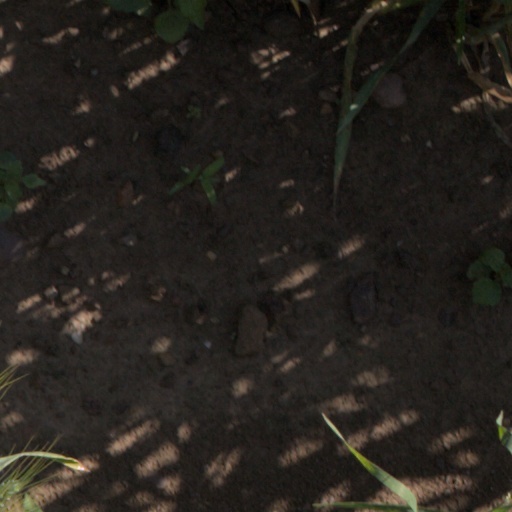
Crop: wheat